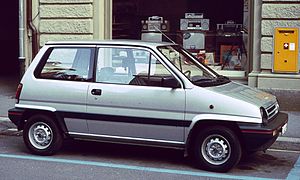
Honda Jazz / City/Jazz (AA, 1983-1986)
Honda Jazz (1983-1986)
Honda Jazz er en 5-dørs hatchback med tværliggende frontmotor og forhjulstræk i minibils klassen.